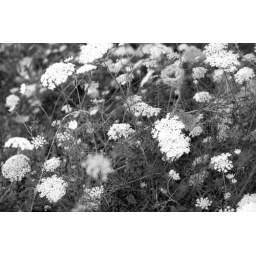
queen anne's lace in black and white